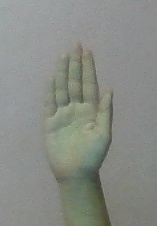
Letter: seen